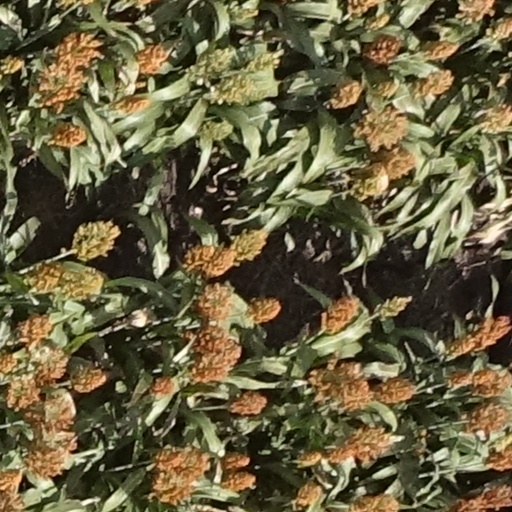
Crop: sorghum